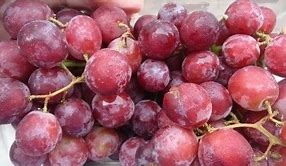
Label: grape